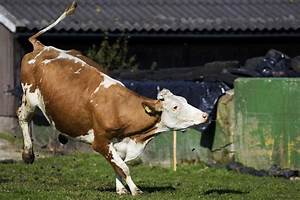
Label: cow